Tokyo West International School

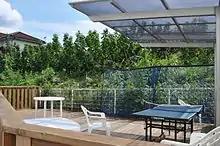
TWIS outdoor table tennis deck

The school is composed of a kindergarten, an elementary school and a middle school : 12 classes spanning from K-2 to Grade 9. The staff is composed of 20 homeroom teachers and 8 specialist teachers (Japanese, Music and Physical Education).